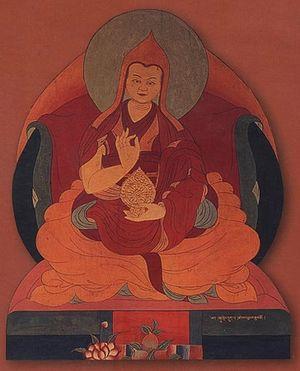
Tsangyang Gyatso est le 6ᵉ dalaï-lama. Il est le seul dalaï-lama à avoir refusé une vie de moine ordonné. Il reste connu dans l'histoire tibétaine pour ses chants et sa poésie.